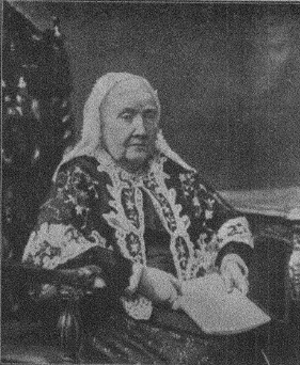
Julia Ward Howe / Biografi / Social aktivisme
Mrs Julia Ward Howe, 89 år
Julia Ward Howe var en fremtrædende amerikansk abolitionist, social aktivist og digter mest berømt som forfatter til "The Battle Hymn of the Republic."